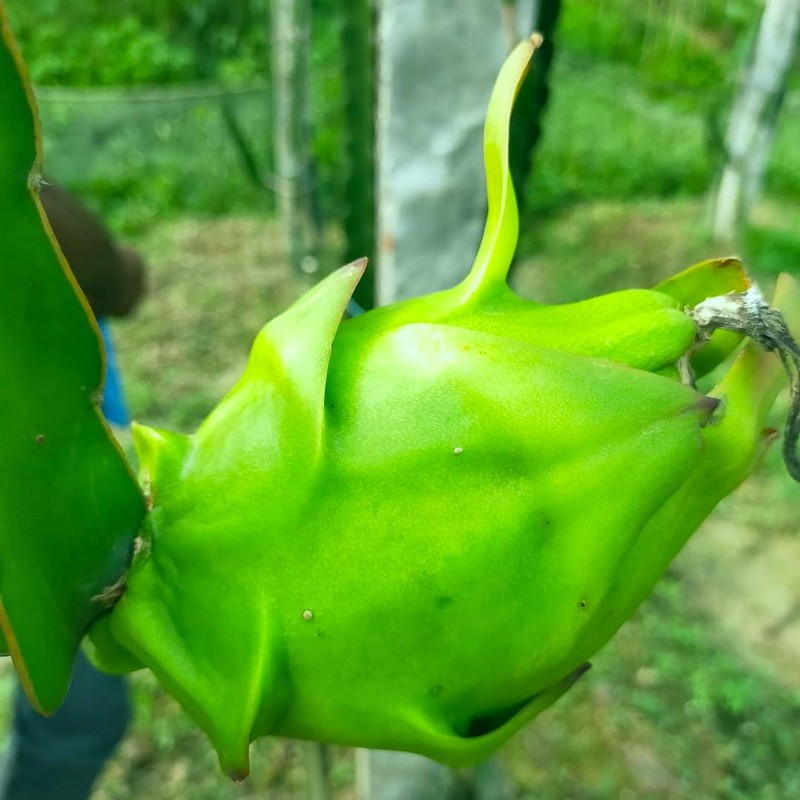
Label: Immature Dragon Fruit